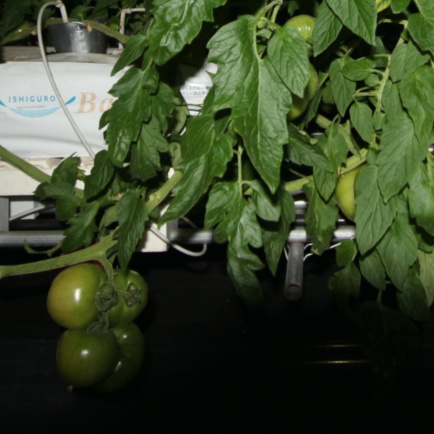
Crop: tomato